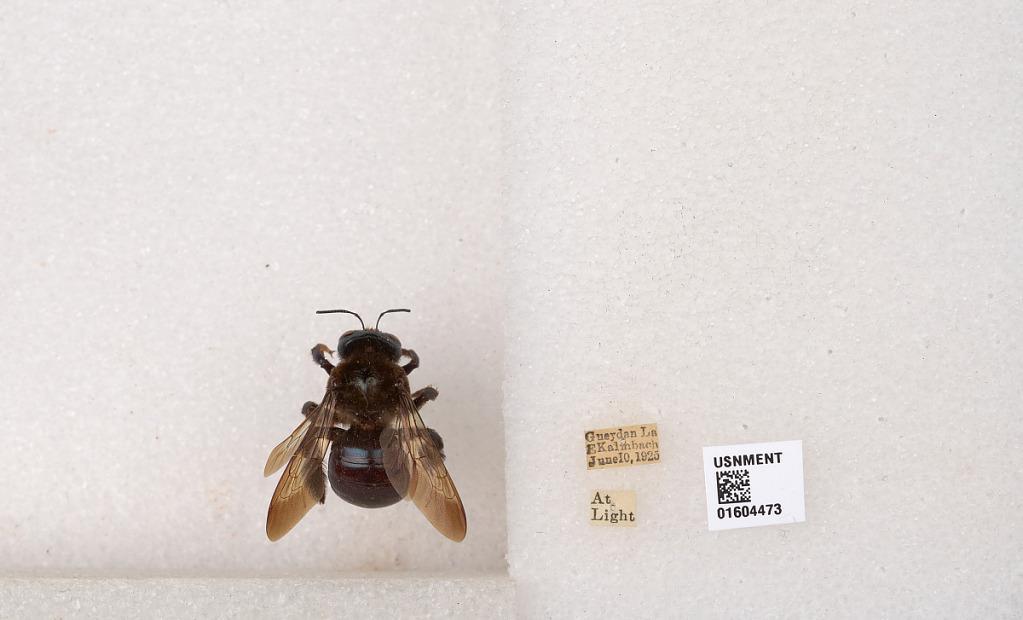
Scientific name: Xylocopa (Xylocopoides) virginica virginica (Linnaeus)
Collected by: E. Kalmbach
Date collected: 1925-6-10
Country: United States
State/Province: Louisiana
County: Vermilion
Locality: Gueydan
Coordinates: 30.026, -92.5085